Persona 4: The Animation

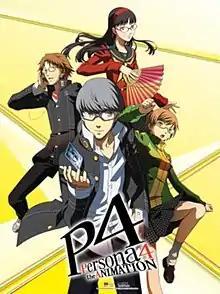
Promotional artwork for the first "Persona 4: The Animation" television series featuring Yu Narukami (foreground), Yosuke Hanamura (left), Chie Satonaka (right), and Yukiko Amagi (background).

Persona 4: The Animation, stylized as Persona4 the ANIMATION, is an anime television series based on Atlus' PlayStation 2 video game, "Persona 4". The story revolves around Yu Narukami, a young teenager who moves to the town of Inaba, where a mysterious string of murders is taking place. Upon discovering a distorted TV World and acquiring a mysterious power known as "Persona", Yu and his friends decide to investigate the murders and save others from being killed.